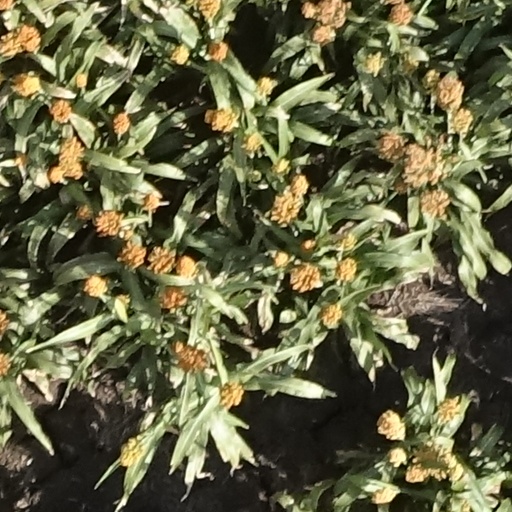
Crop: sorghum